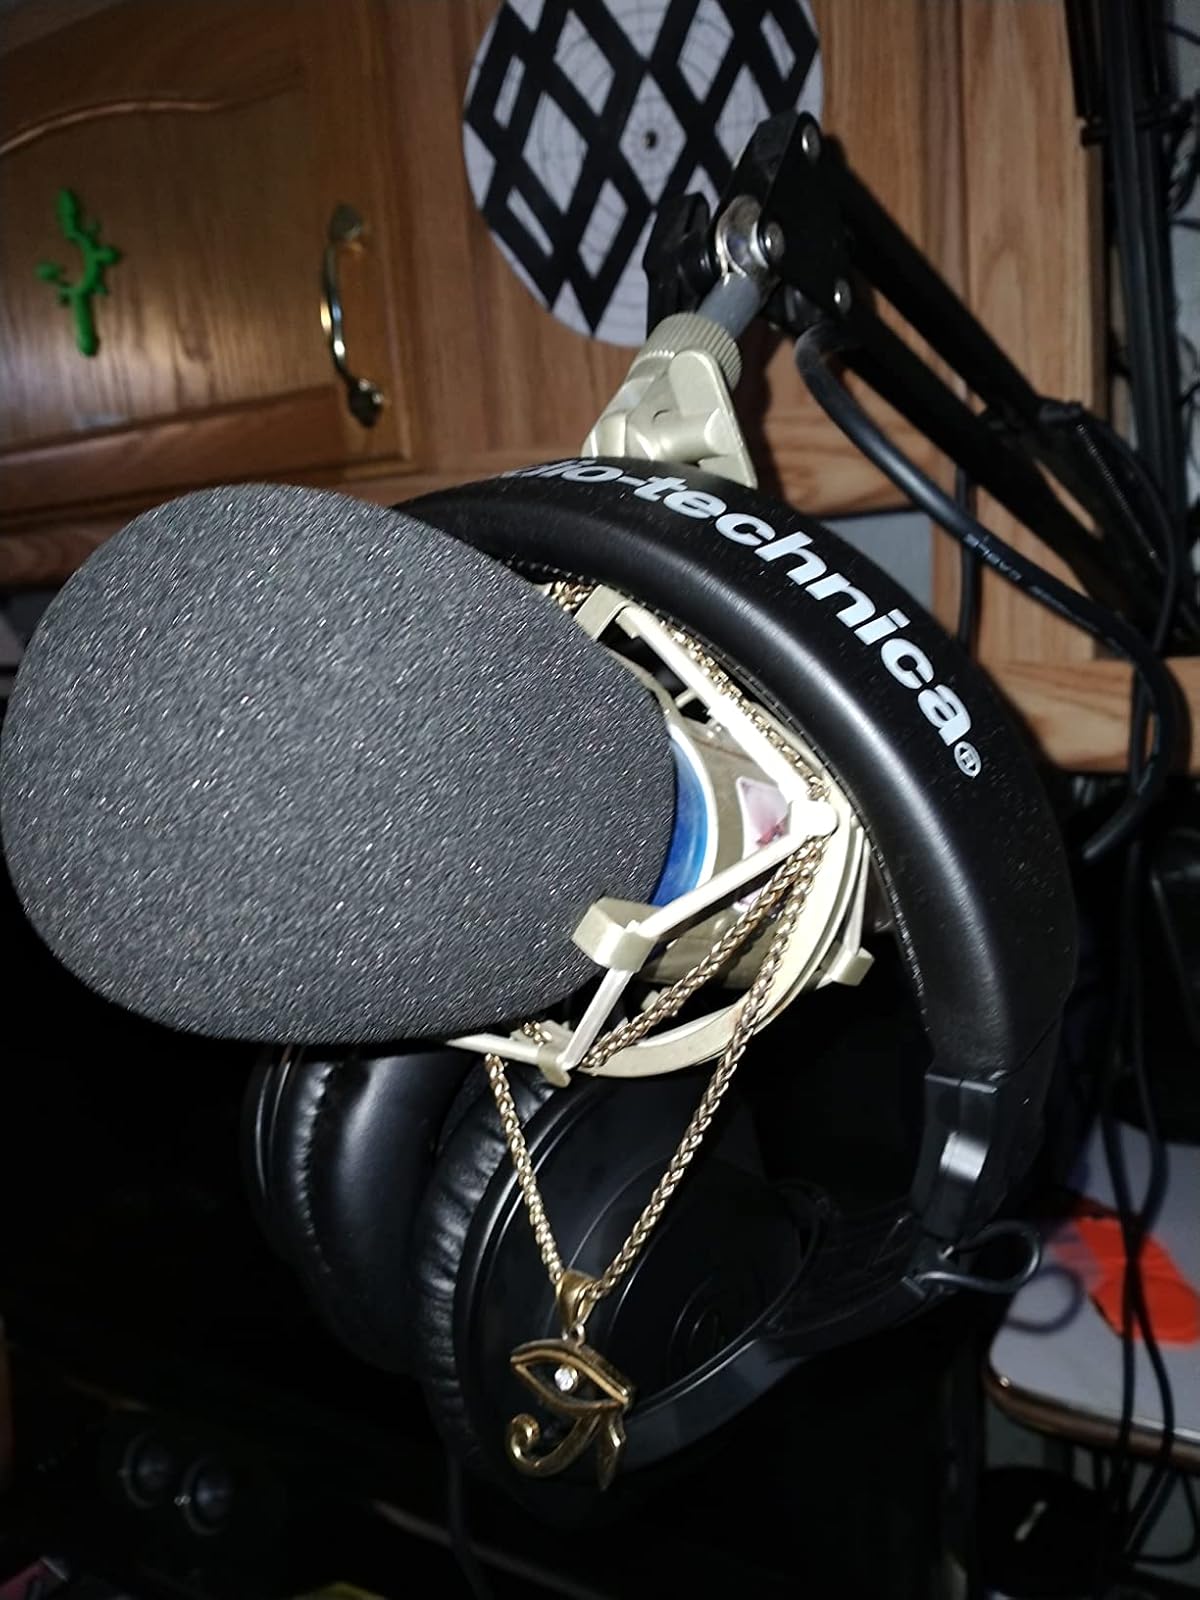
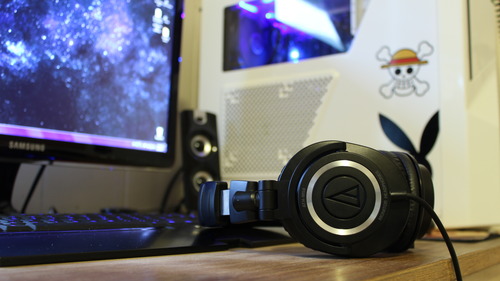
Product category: headphones
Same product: no